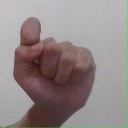
अक्षर: घ